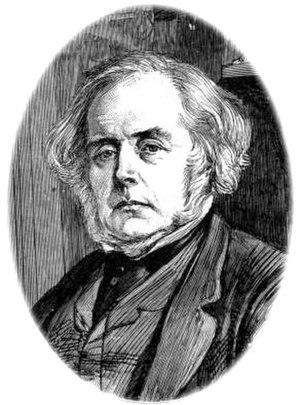
La paroisse de Bright est à la fois une paroisse civile et un district de services locaux canadien du comté d'York, au Nouveau-Brunswick.